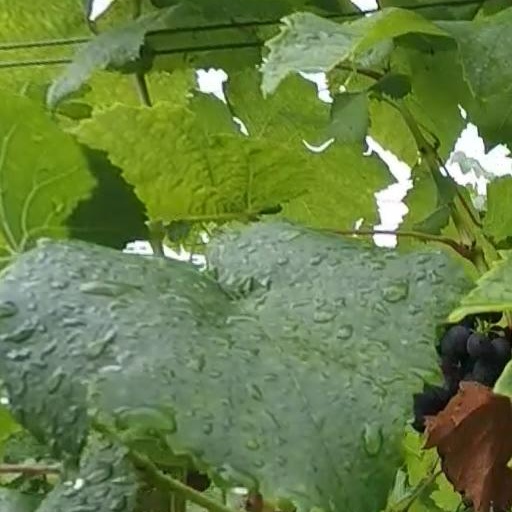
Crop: grape